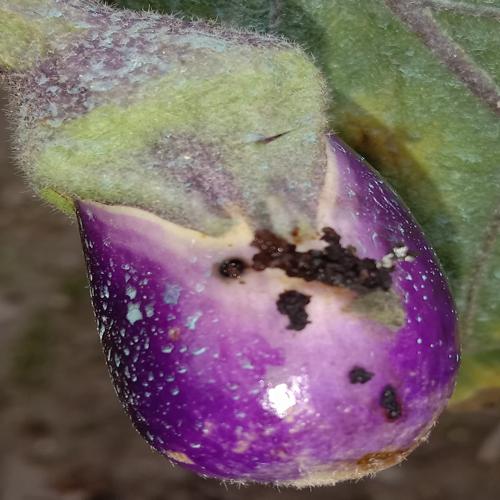
Label: Shoot and Fruit Borer